Chelsea F.C.–Tottenham Hotspur F.C. rivalry

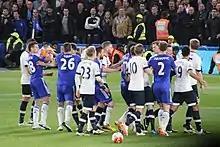
Scuffling between players at the match between Chelsea and Spurs dubbed the 'Battle of Stamford Bridge' on 2 May 2016.

In the 2015–16 season, Tottenham's league performance improved under their manager Mauricio Pochettino, and they were a contender for the title. Chelsea on the other hand had their worst season in 20 years which saw their manager José Mourinho sacked after a bad start to the season. Tottenham headed into the match against Chelsea at Stamford Bridge on 2 May 2016, a match that Tottenham must win to have a chance at winning the league. The encounter proved to be an ill-tempered match, which would later be called the 'Battle of Stamford Bridge' or 'Battle of the Bridge'.